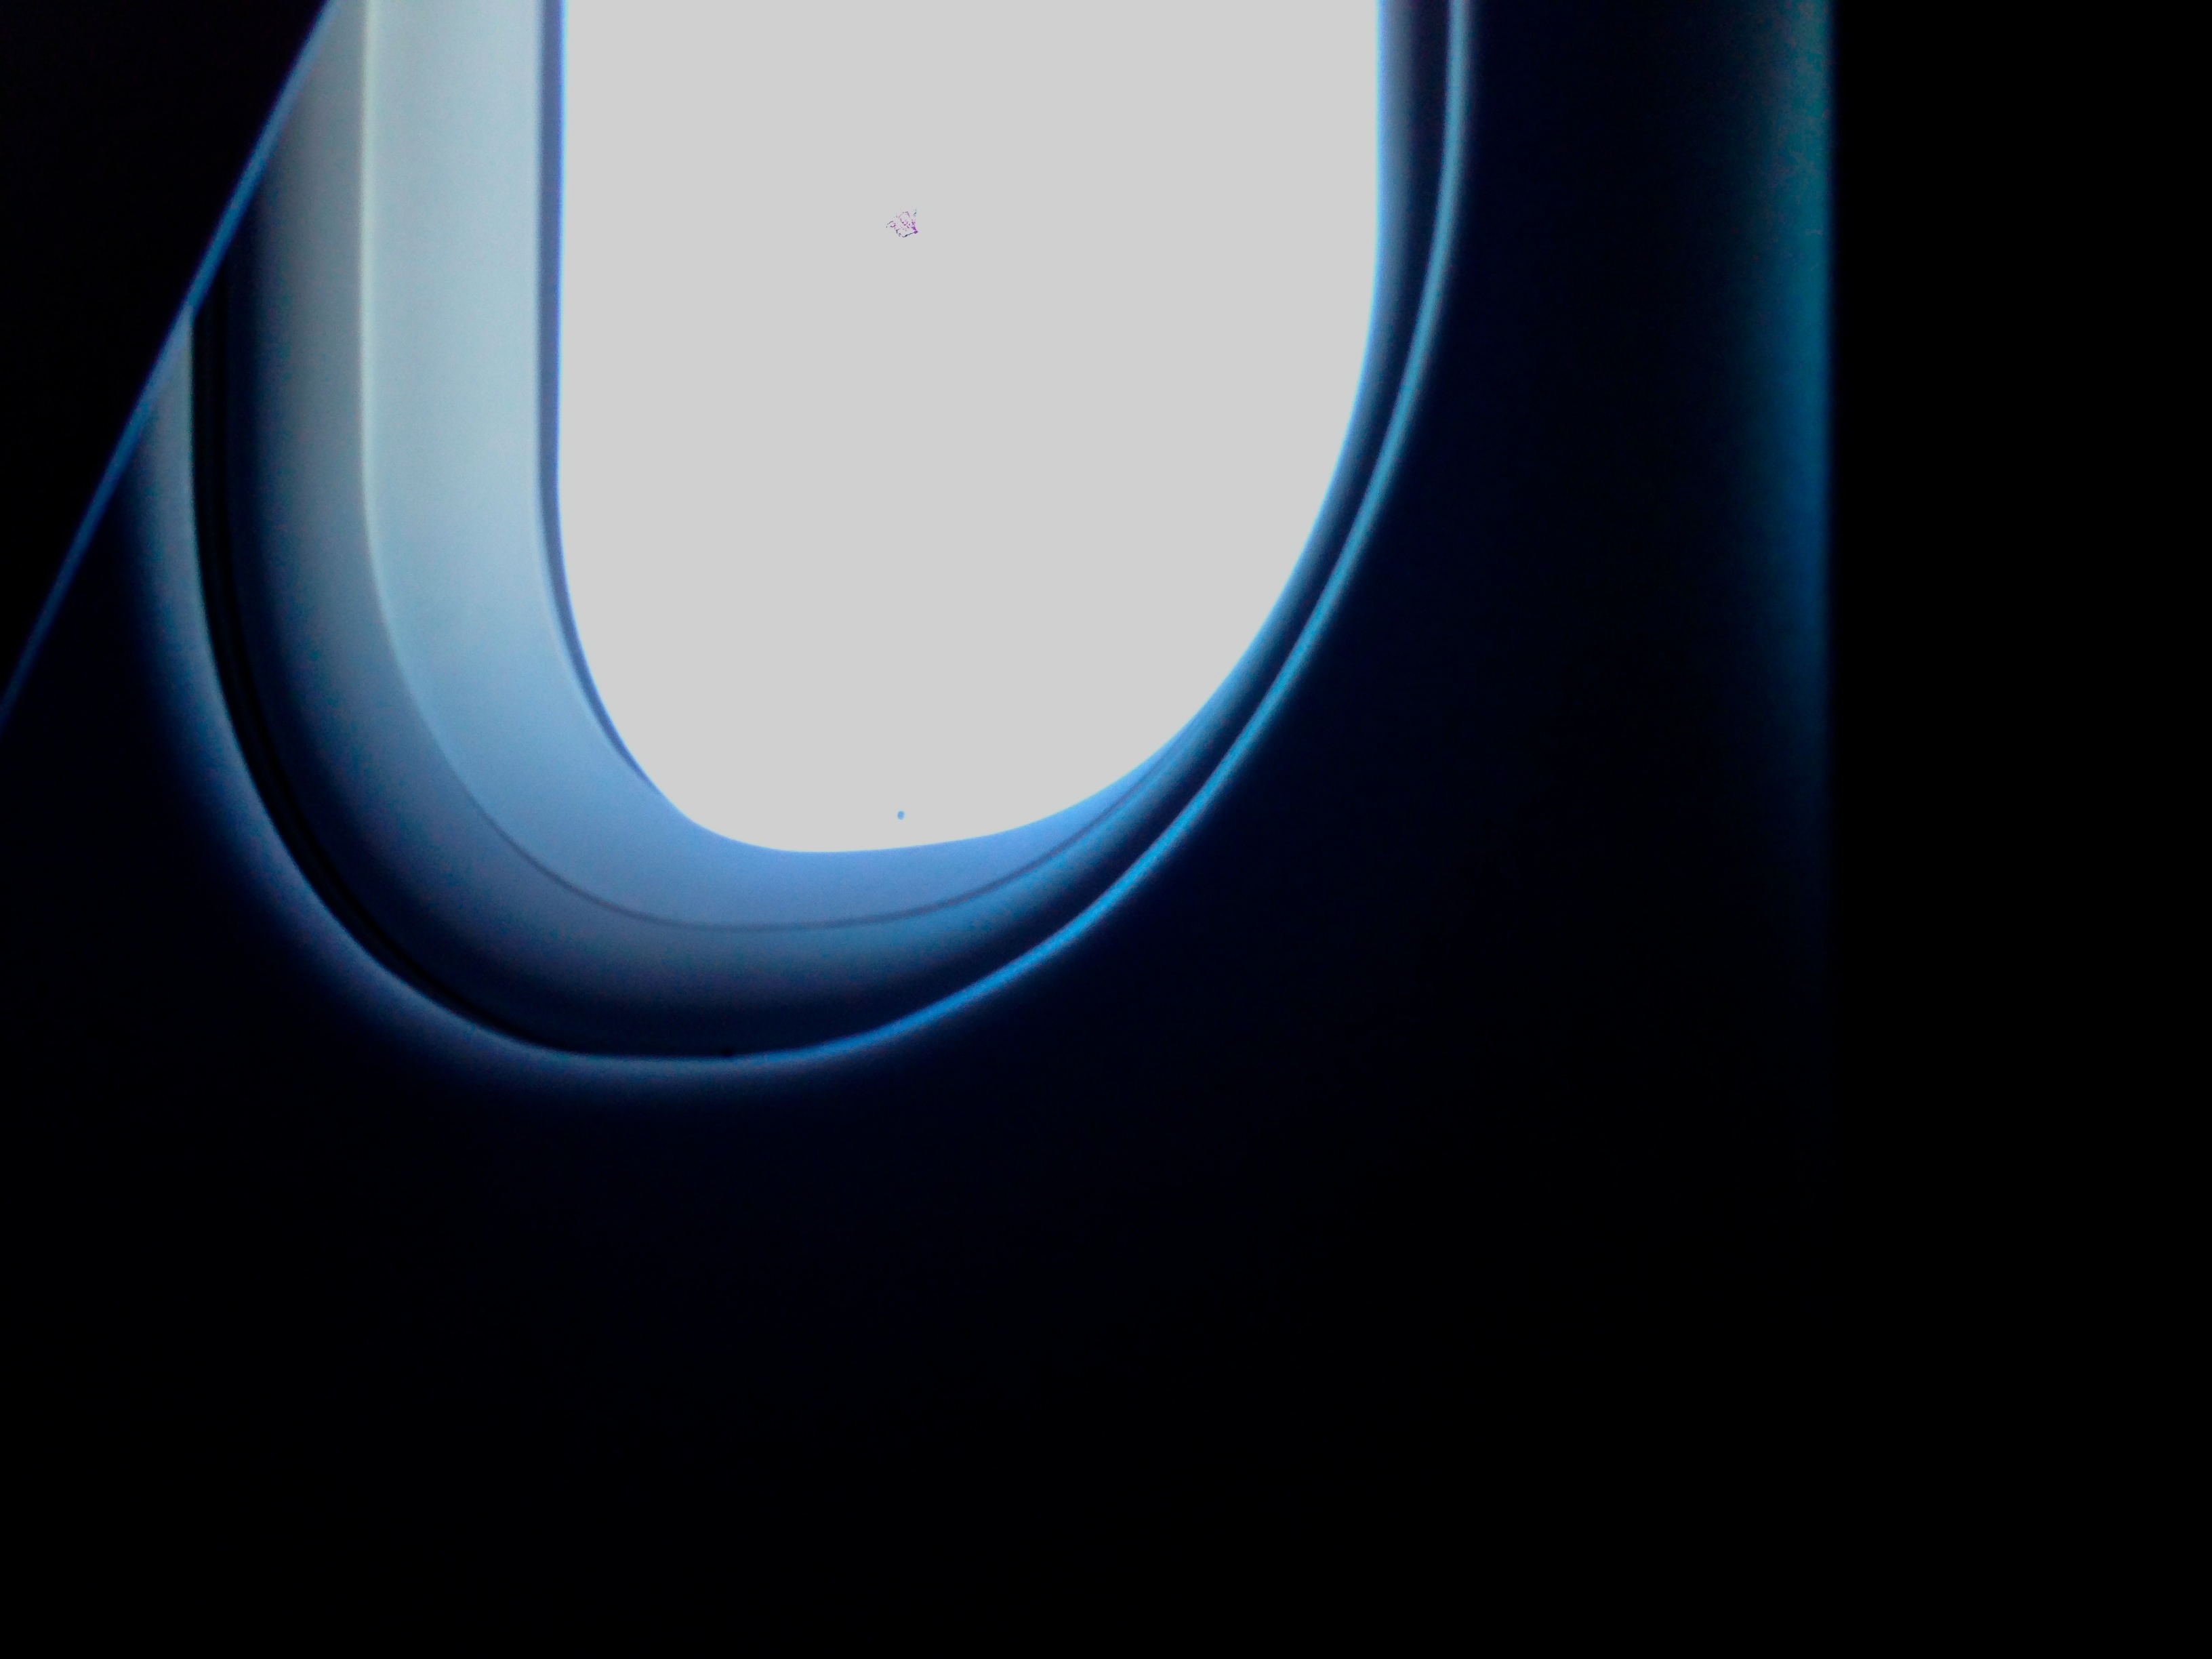
light, atmosphere, line, darkness, circle, font, shape, 2013365, asia13, screenshot, computer wallpaper